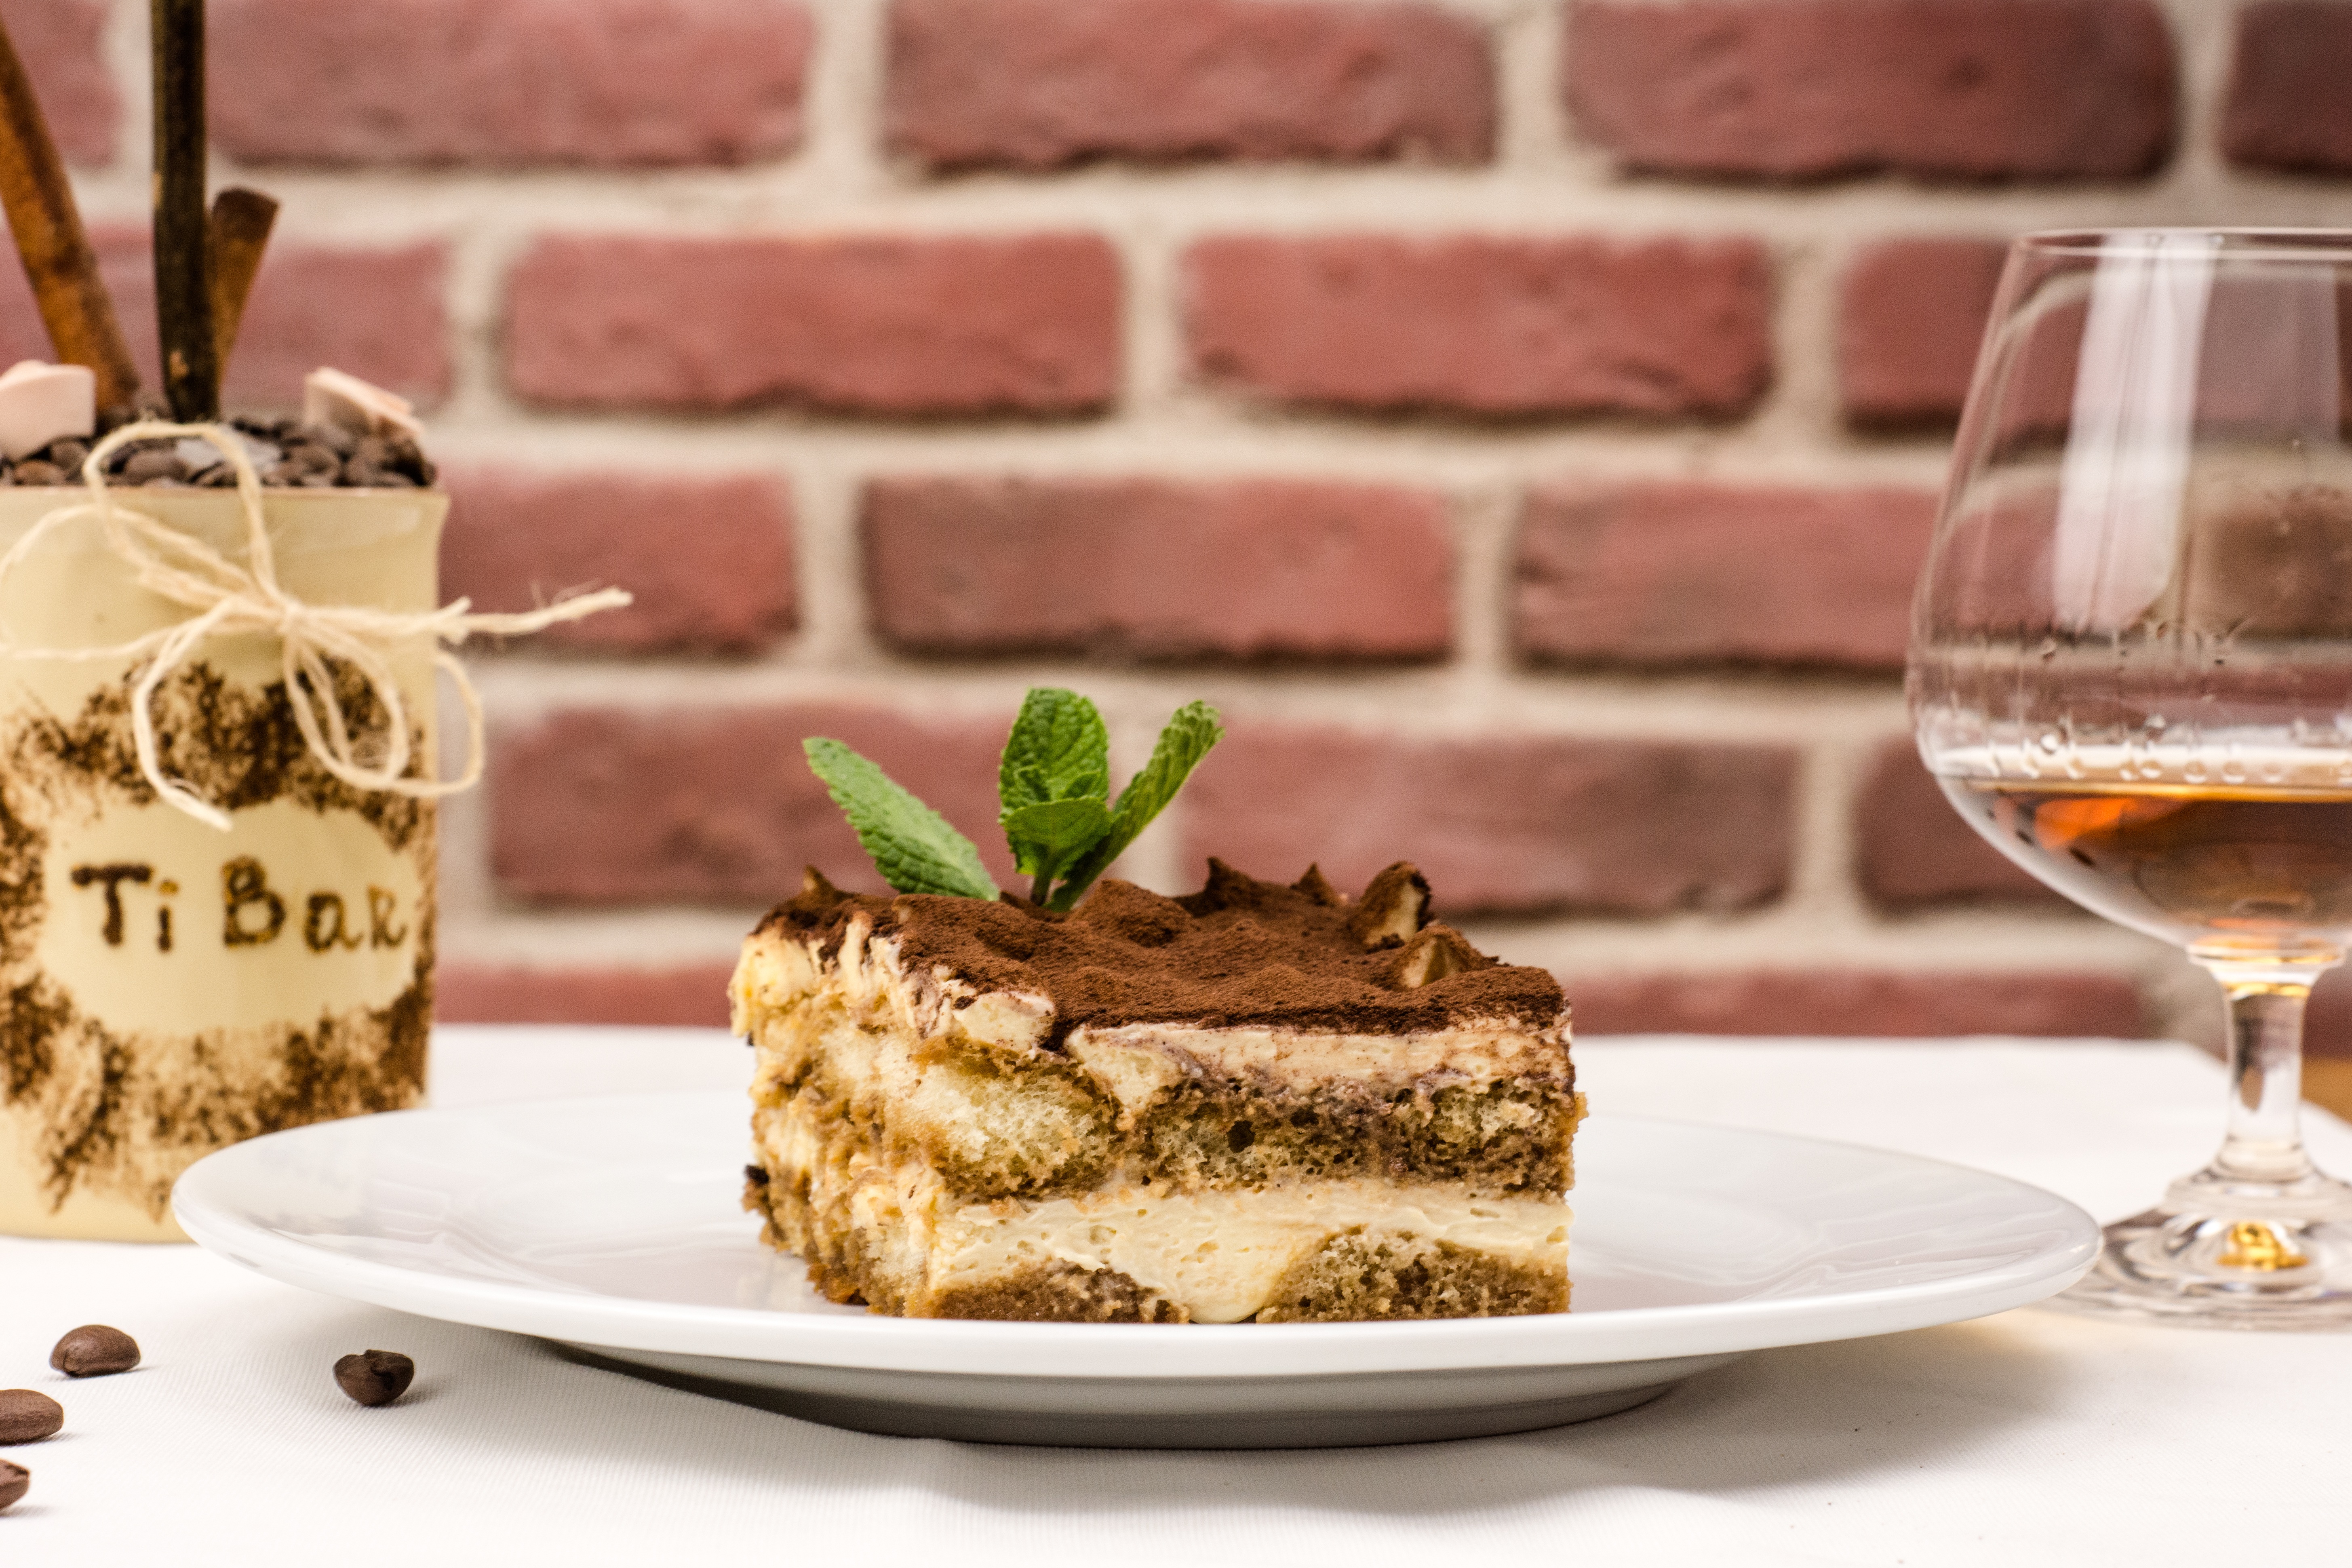
cafe, coffee, sweet, restaurant, dish, meal, food, cooking, produce, brown, italy, recipe, breakfast, chocolate, biscuit, gourmet, dessert, cuisine, cream, delicious, cake, homemade, pastry, cheese, cocoa, sugar, tasty, italian, traditional, flavor, italian food, tiramisu, mascarpone